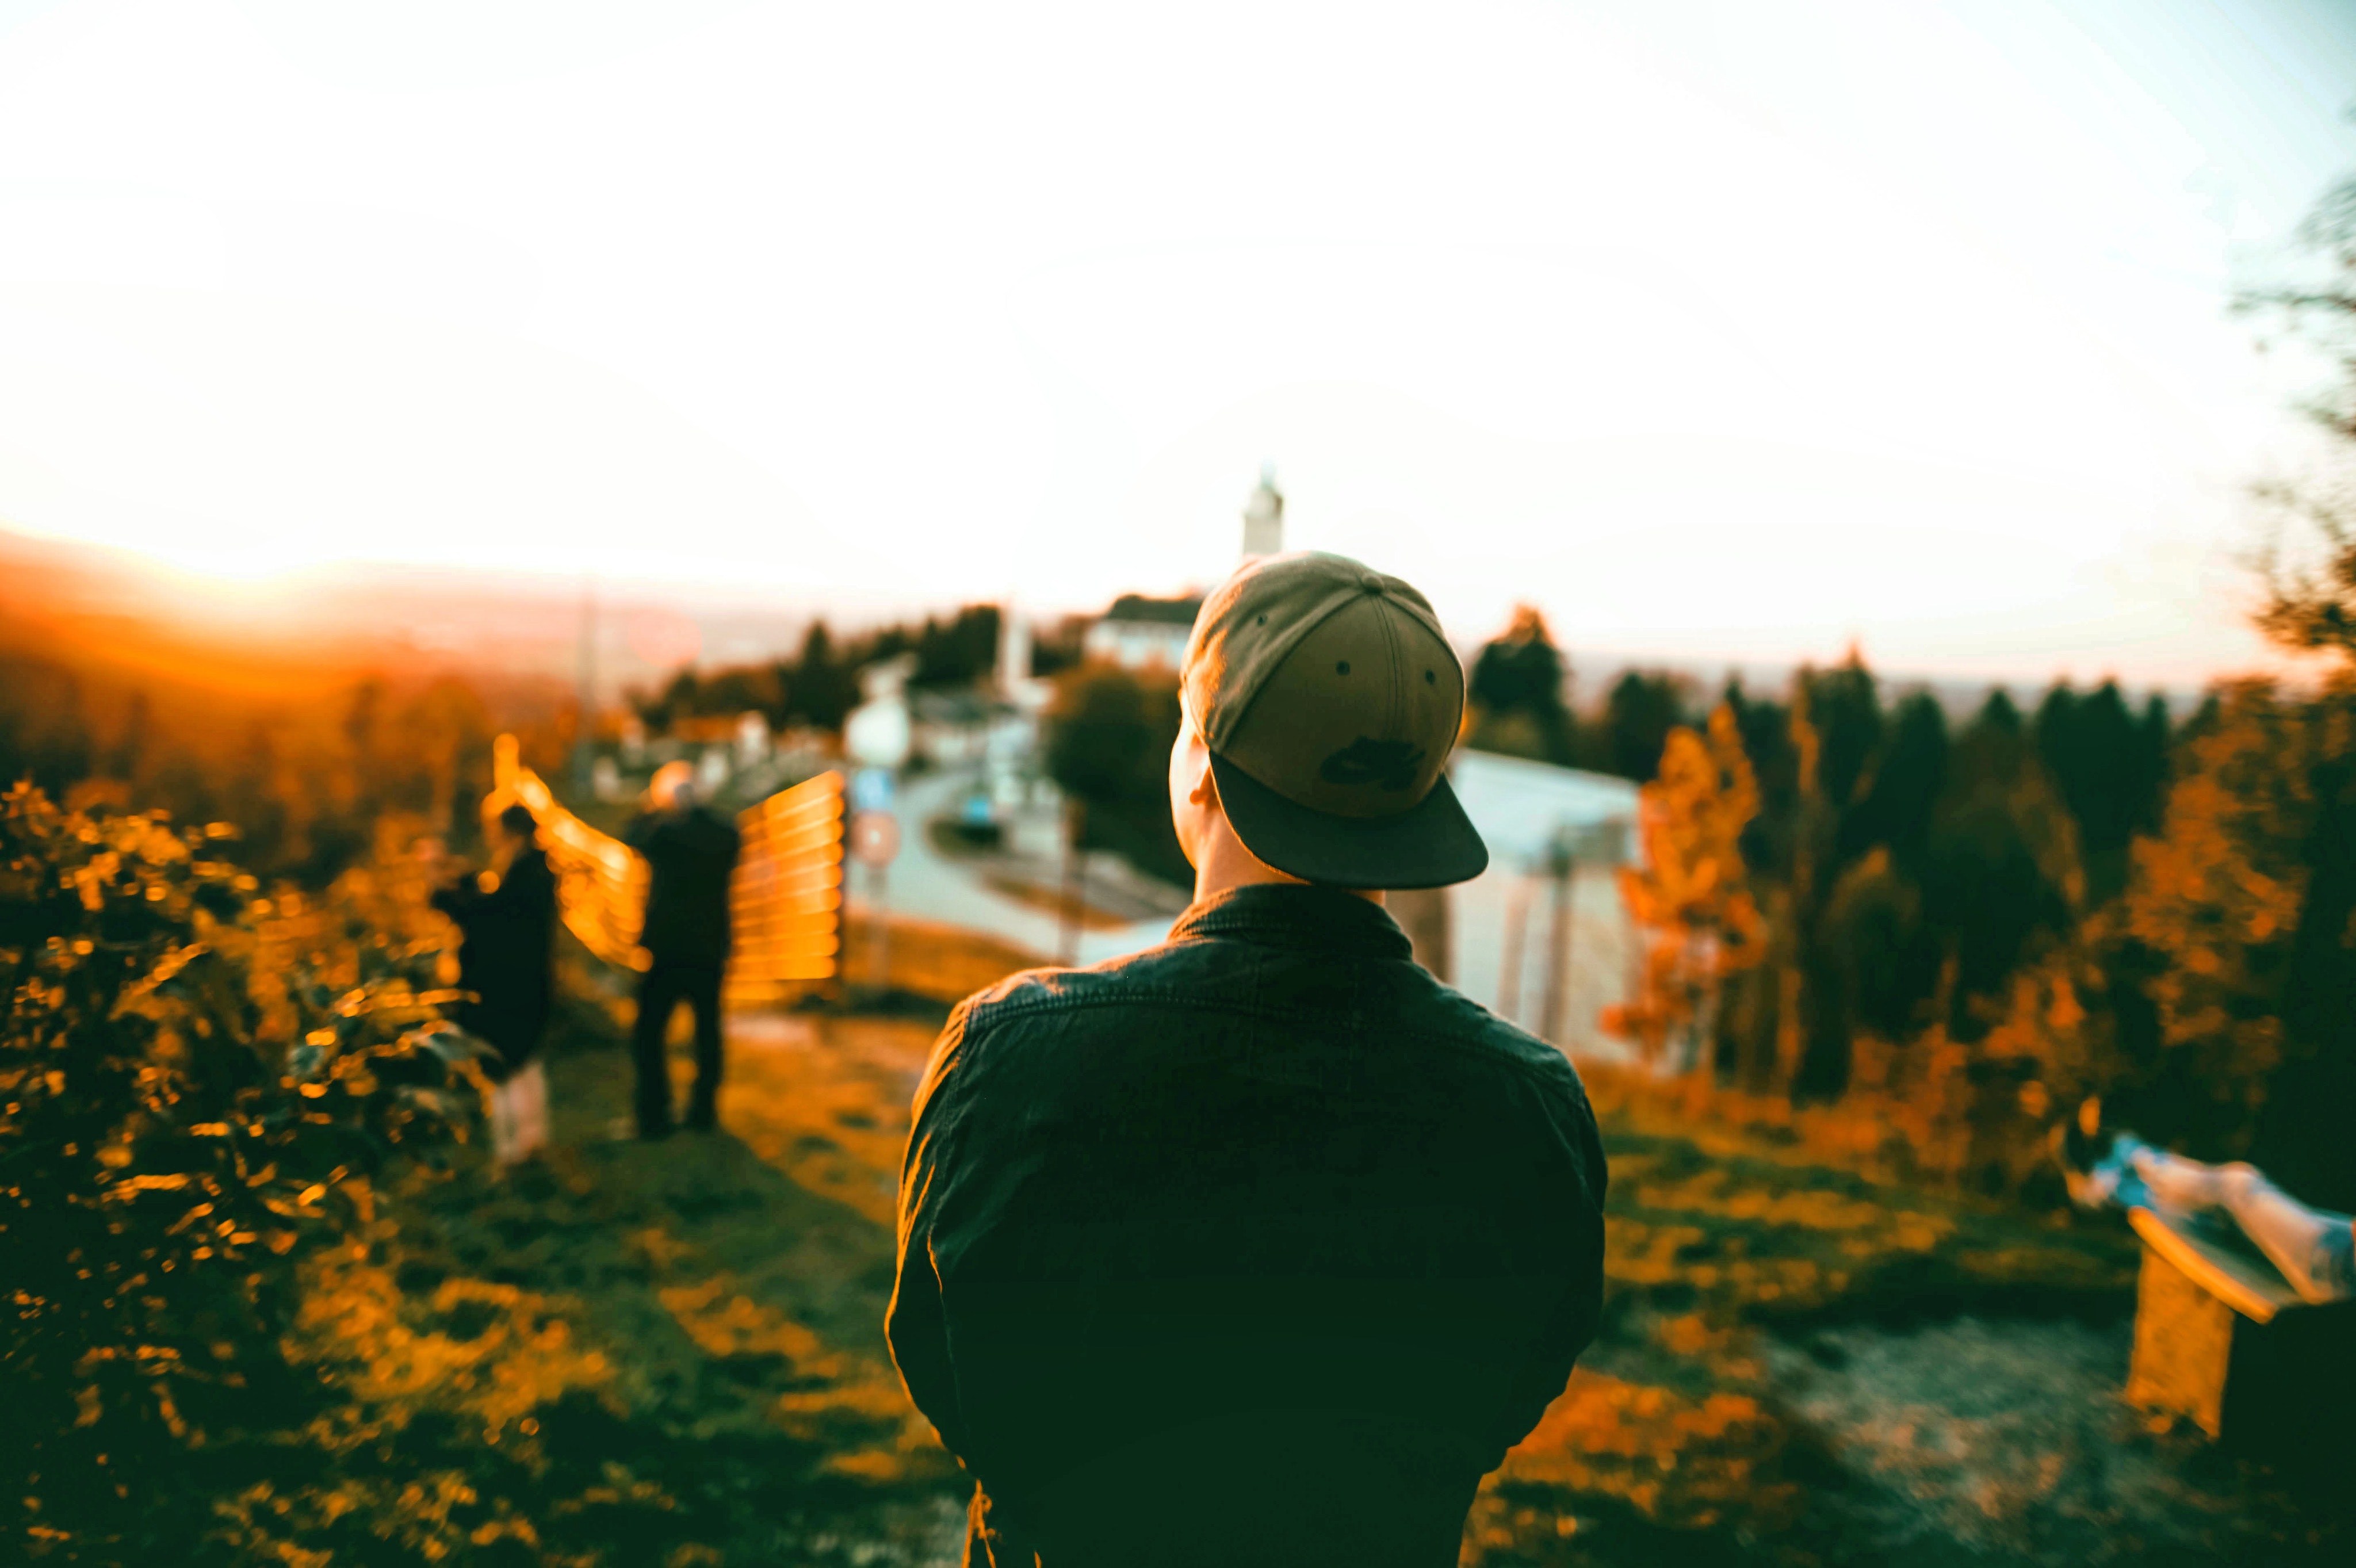
People in nature, green, sky, light, yellow, orange, leaf, sunlight, tree, backlighting, morning, grass, photography, evening, sunrise, plant, shadow, Tints and shades, reflection, sunset, hill